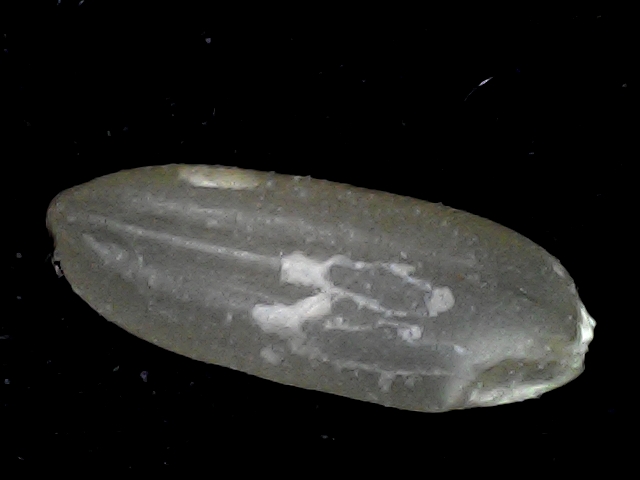
Rice variety: BD72